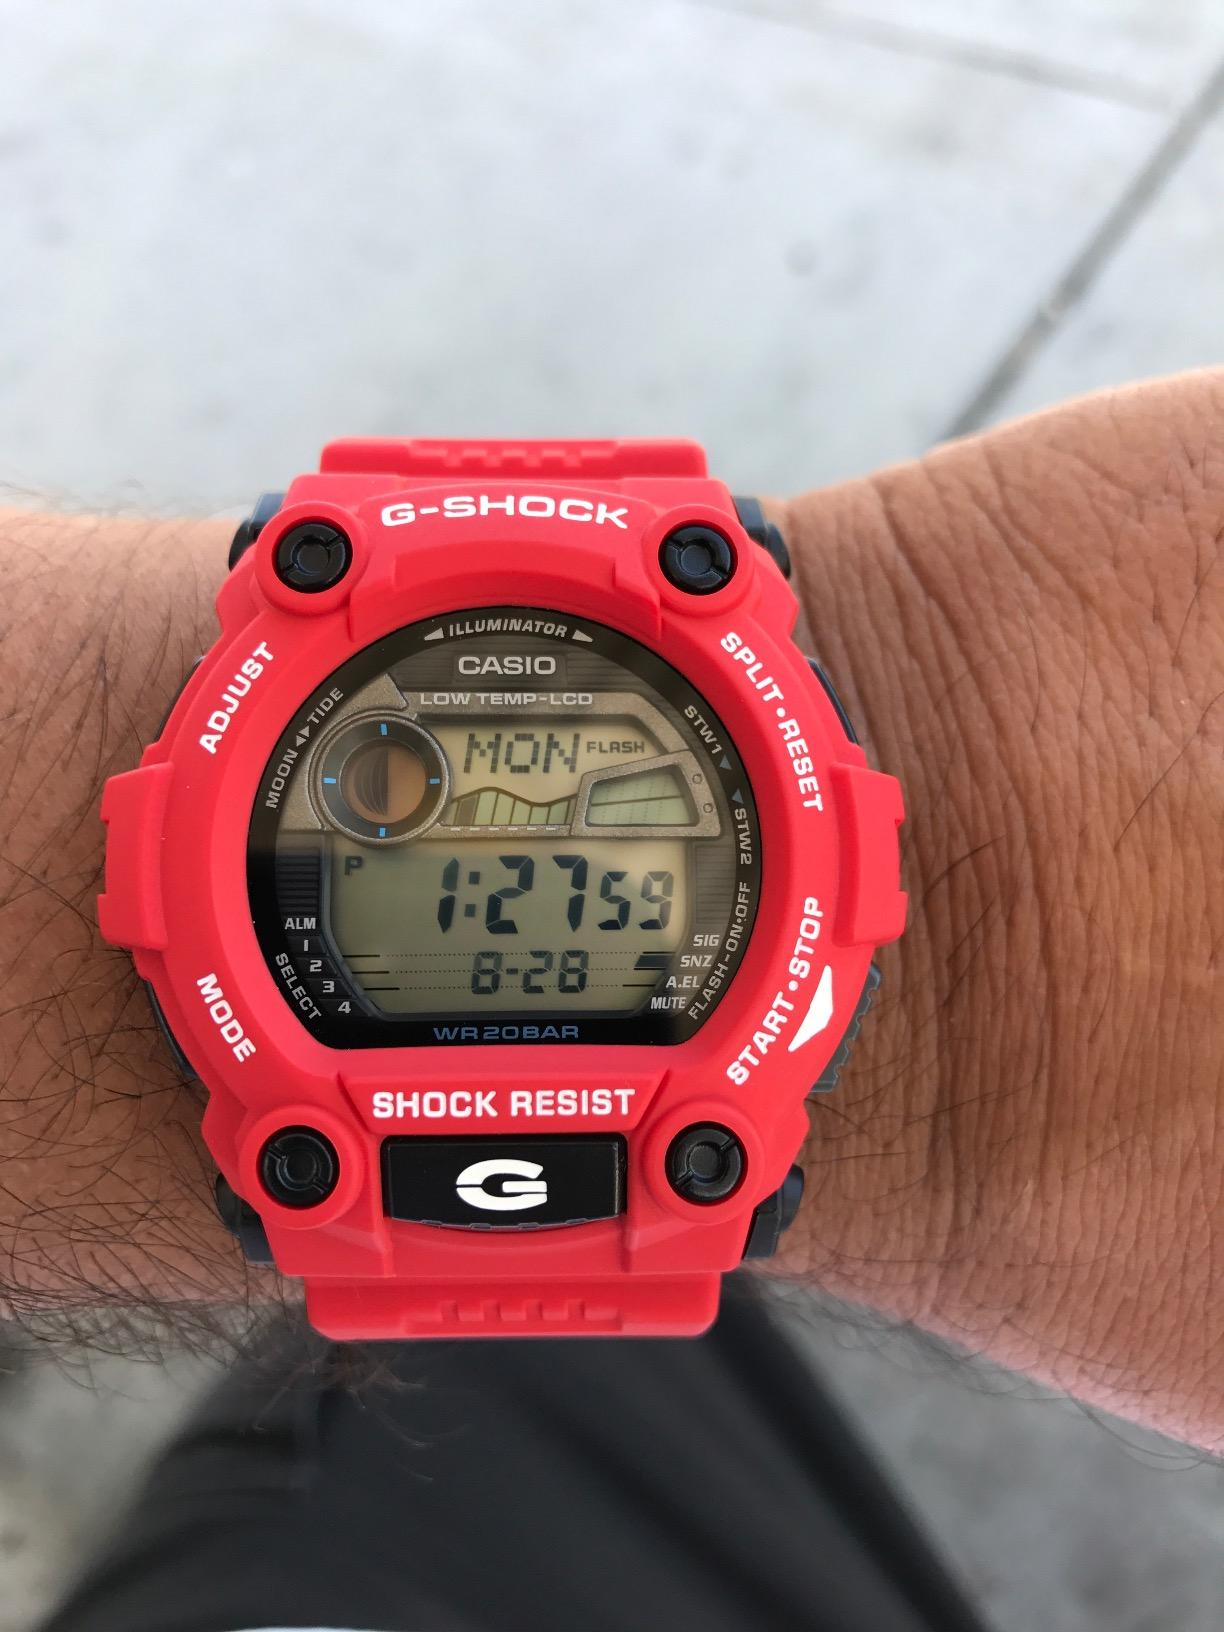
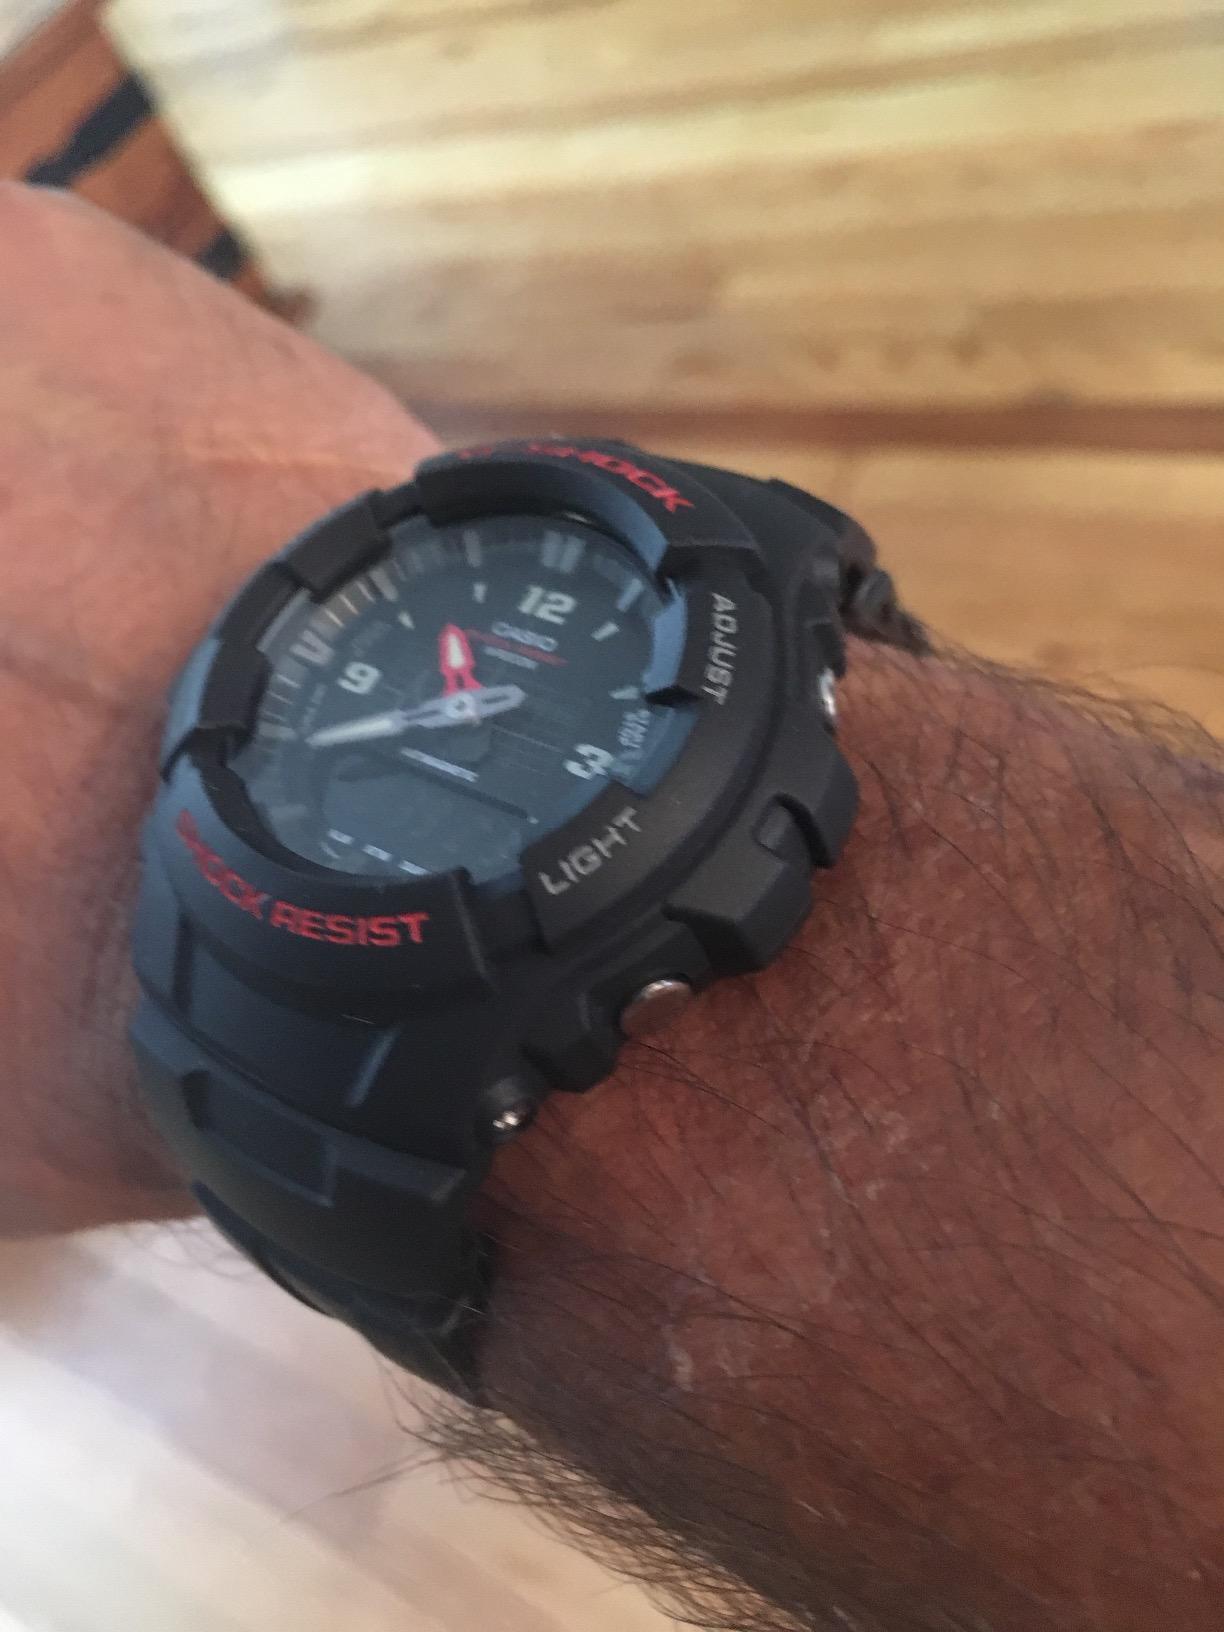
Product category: accessories_watch
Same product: no